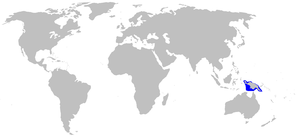
Le Requin-chabot grivelé vit dans le Pacifique ouest, de 0 à 10° Sud et de la surface à -50 mètres. Il peut atteindre 50 cm. de long.